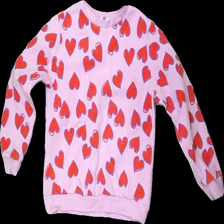
View: front
Type: Sweater
Category: Children
Brand: H&M
Colors: Pink, Purple, Red
Material: 53% cotton 47% polyester
Pattern: Other
Cut: Regular
Size: 122
Season: All
Damage location: bottom right
Damage 2 location: middle center
Damage 3 location: bottom left
Price range: <50
Recommended usage: Export
Description: rosa tjocktröja med hjärtan på, nopprig